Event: Nepal Earthquake
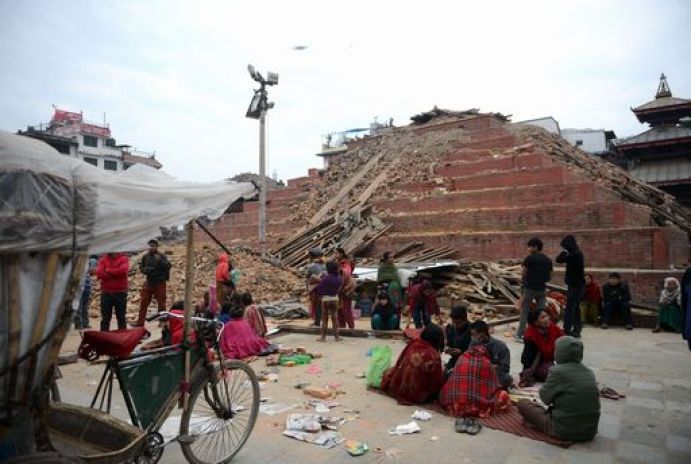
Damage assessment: damage